Martin Litchfield West

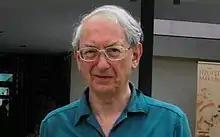

Martin Litchfield West, (23 September 1937 – 13 July 2015) was a British philologist and classical scholar. In recognition of his contribution to scholarship, he was appointed to the Order of Merit in 2014.